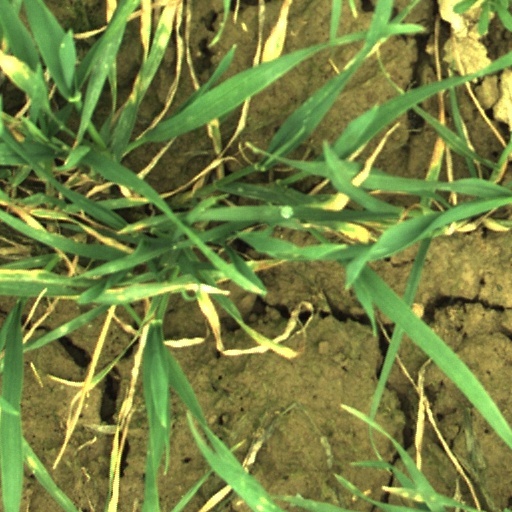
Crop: wheat